Paşa Türbesi

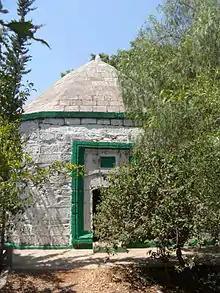

Paşa Türbesi (literally "The mausoleum of pasha") is a tomb in the Mersin Province, Turkey